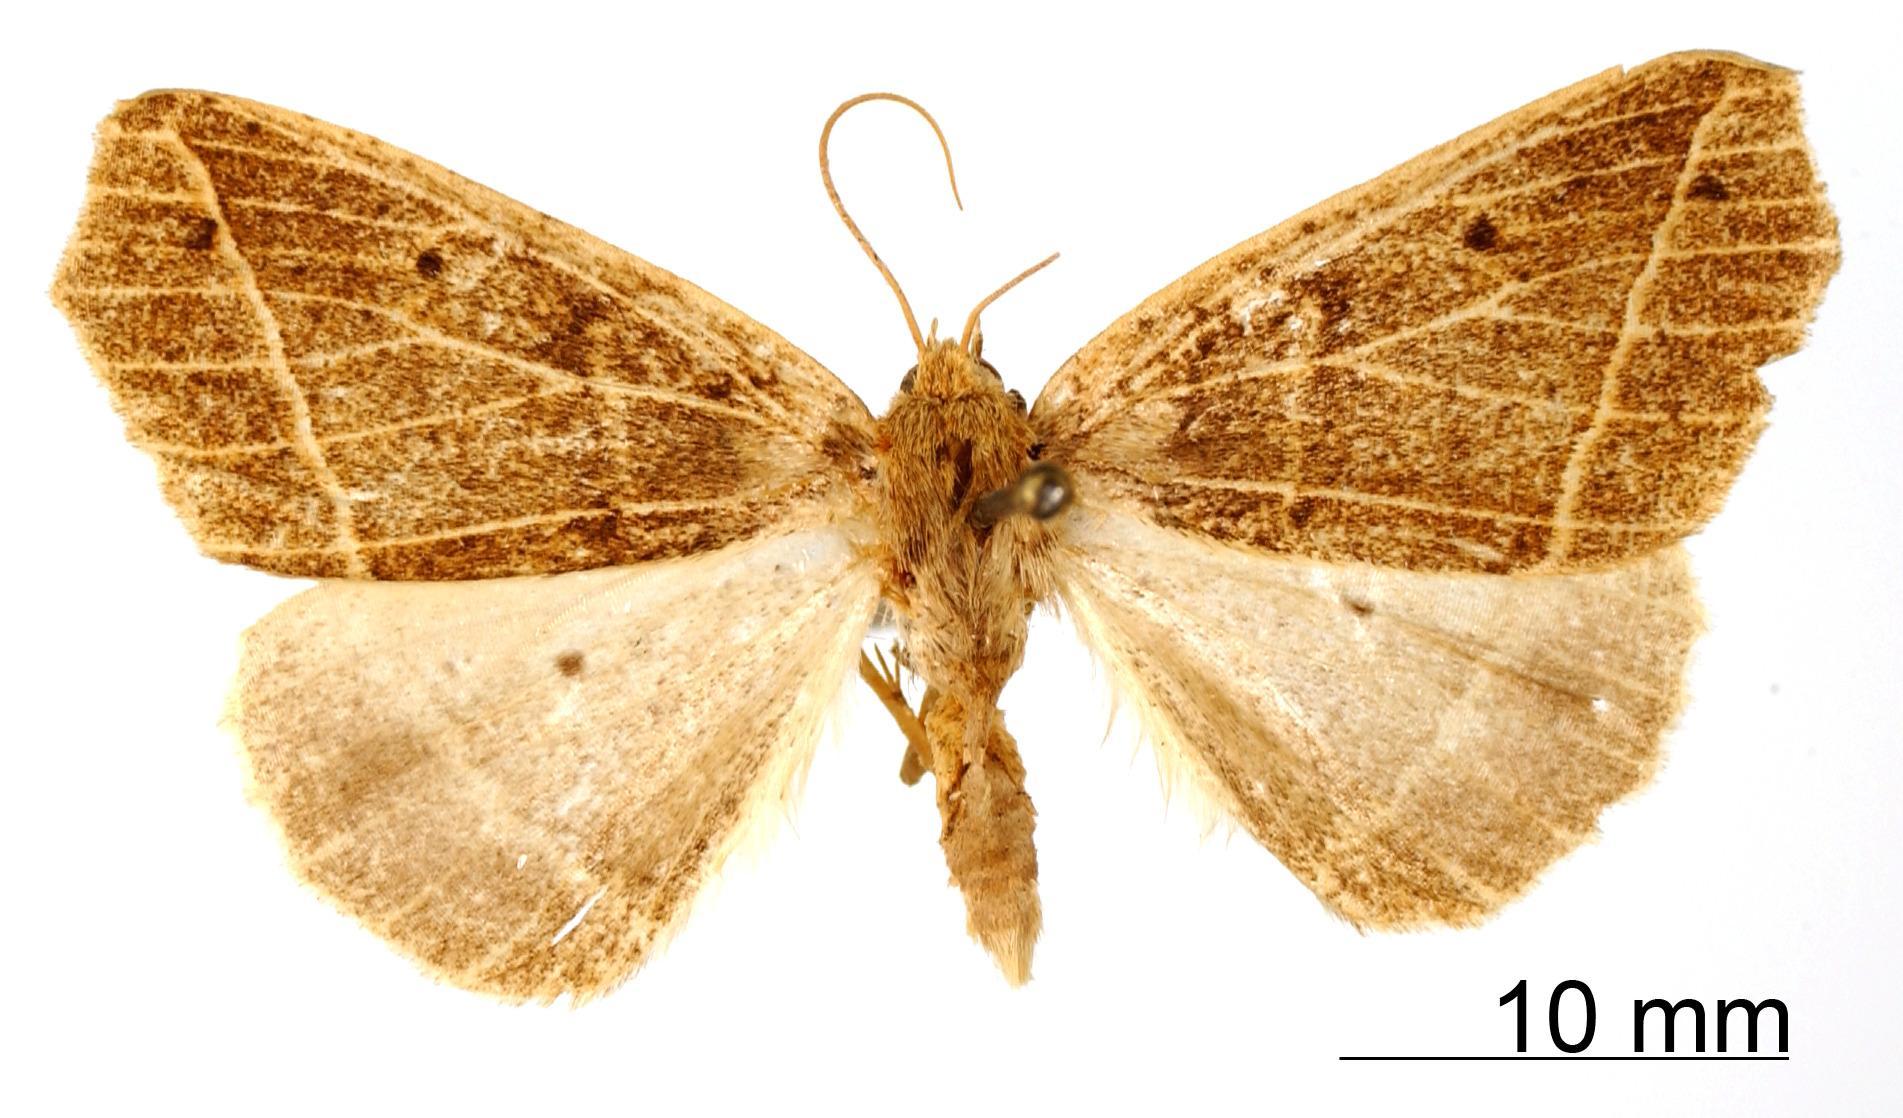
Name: Mimogonodes venata
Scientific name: Mimogonodes venata Dognin, 1911
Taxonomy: Animalia, Arthropoda, Insecta, Lepidoptera, Geometridae, Ennominae
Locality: Huancabamba, Peru, Peru